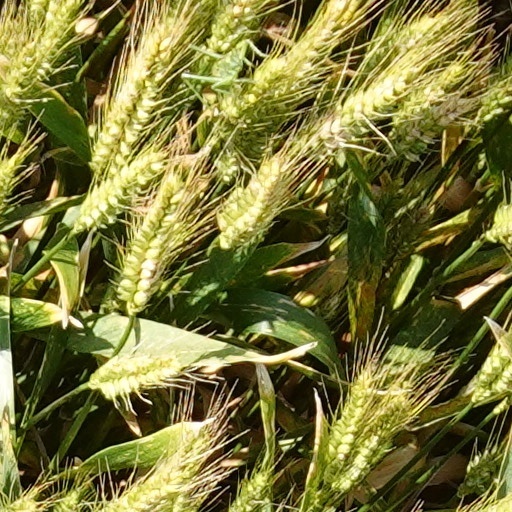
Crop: wheat